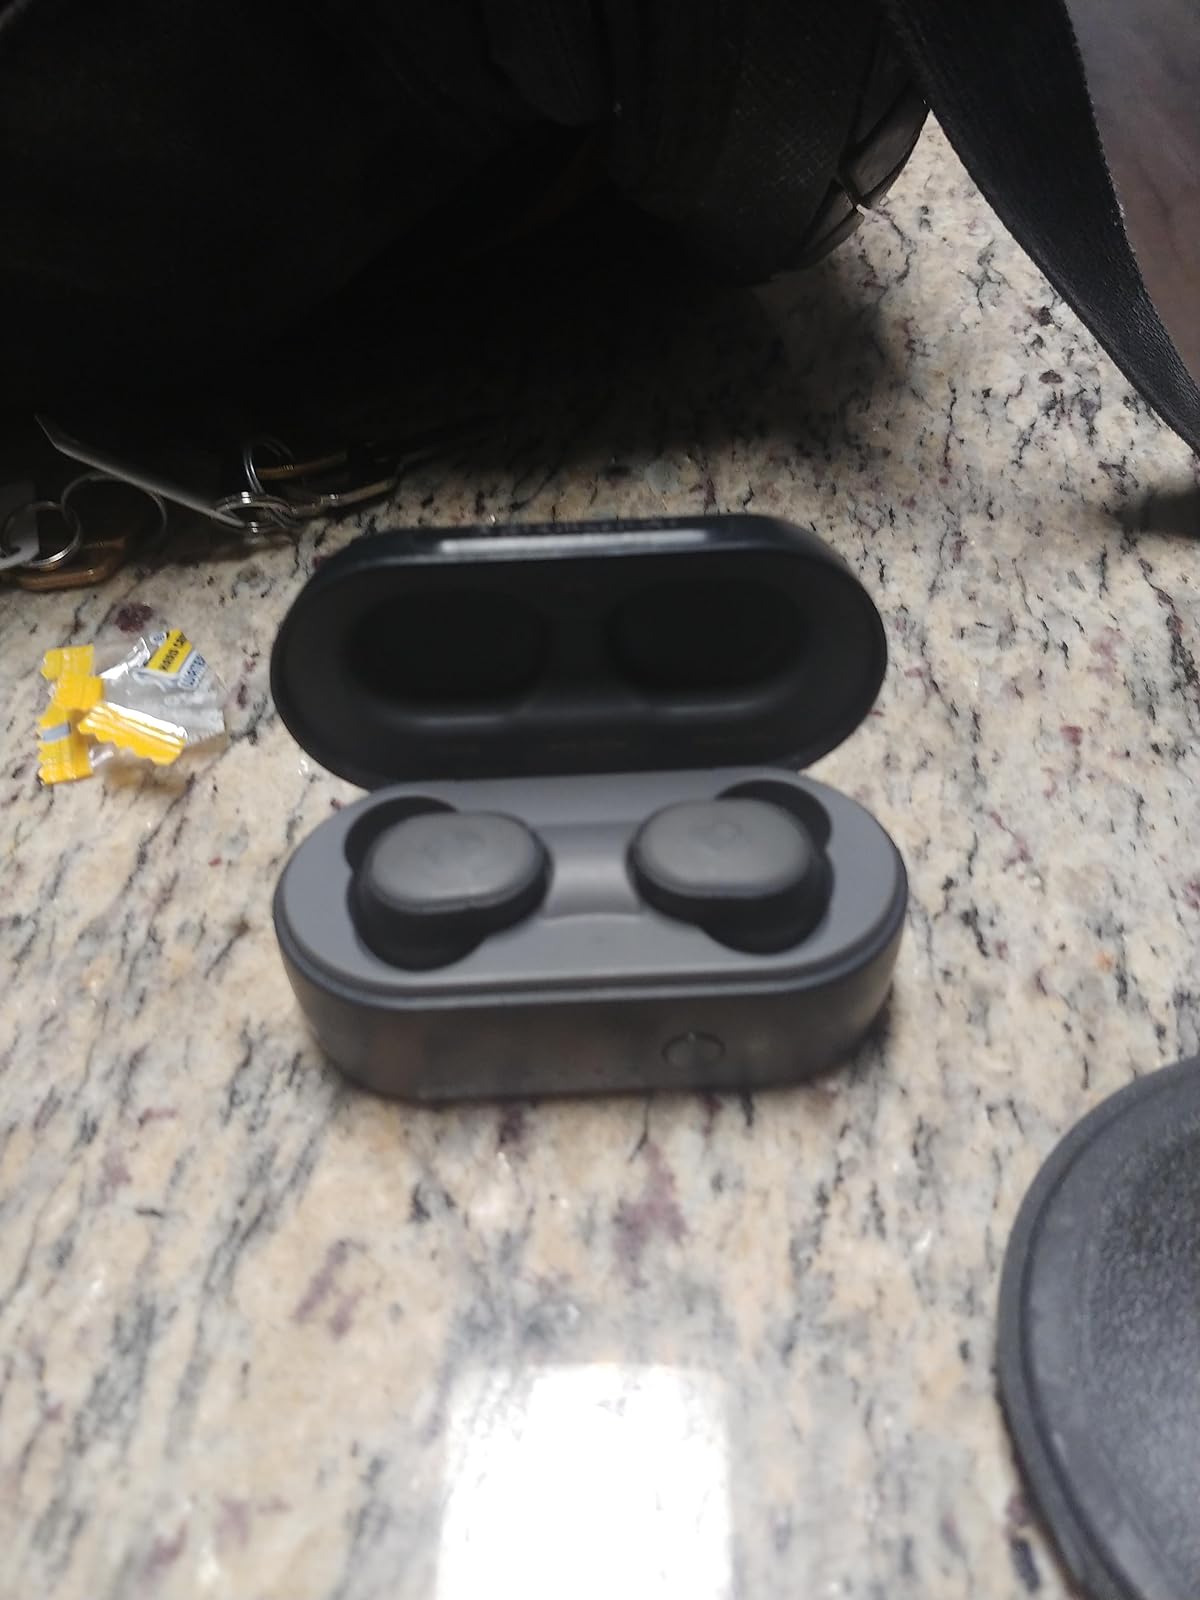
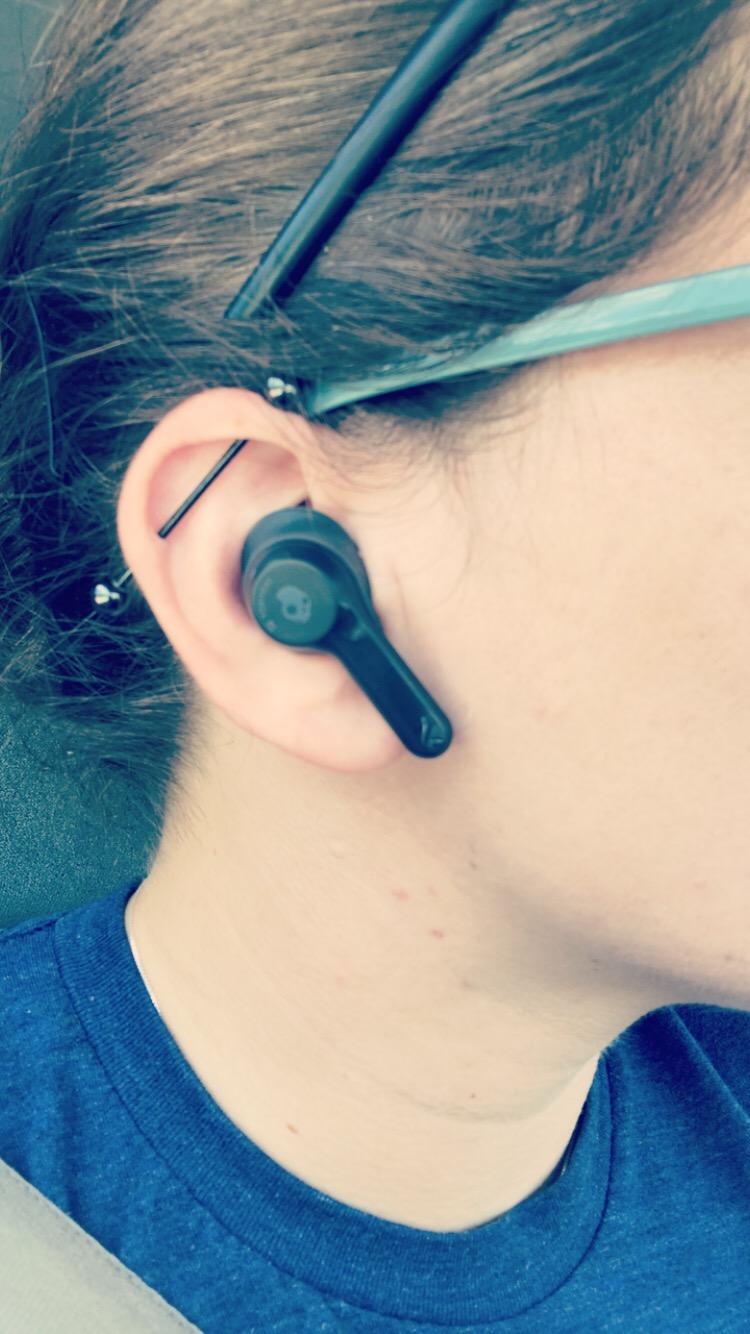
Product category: earbuds
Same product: no